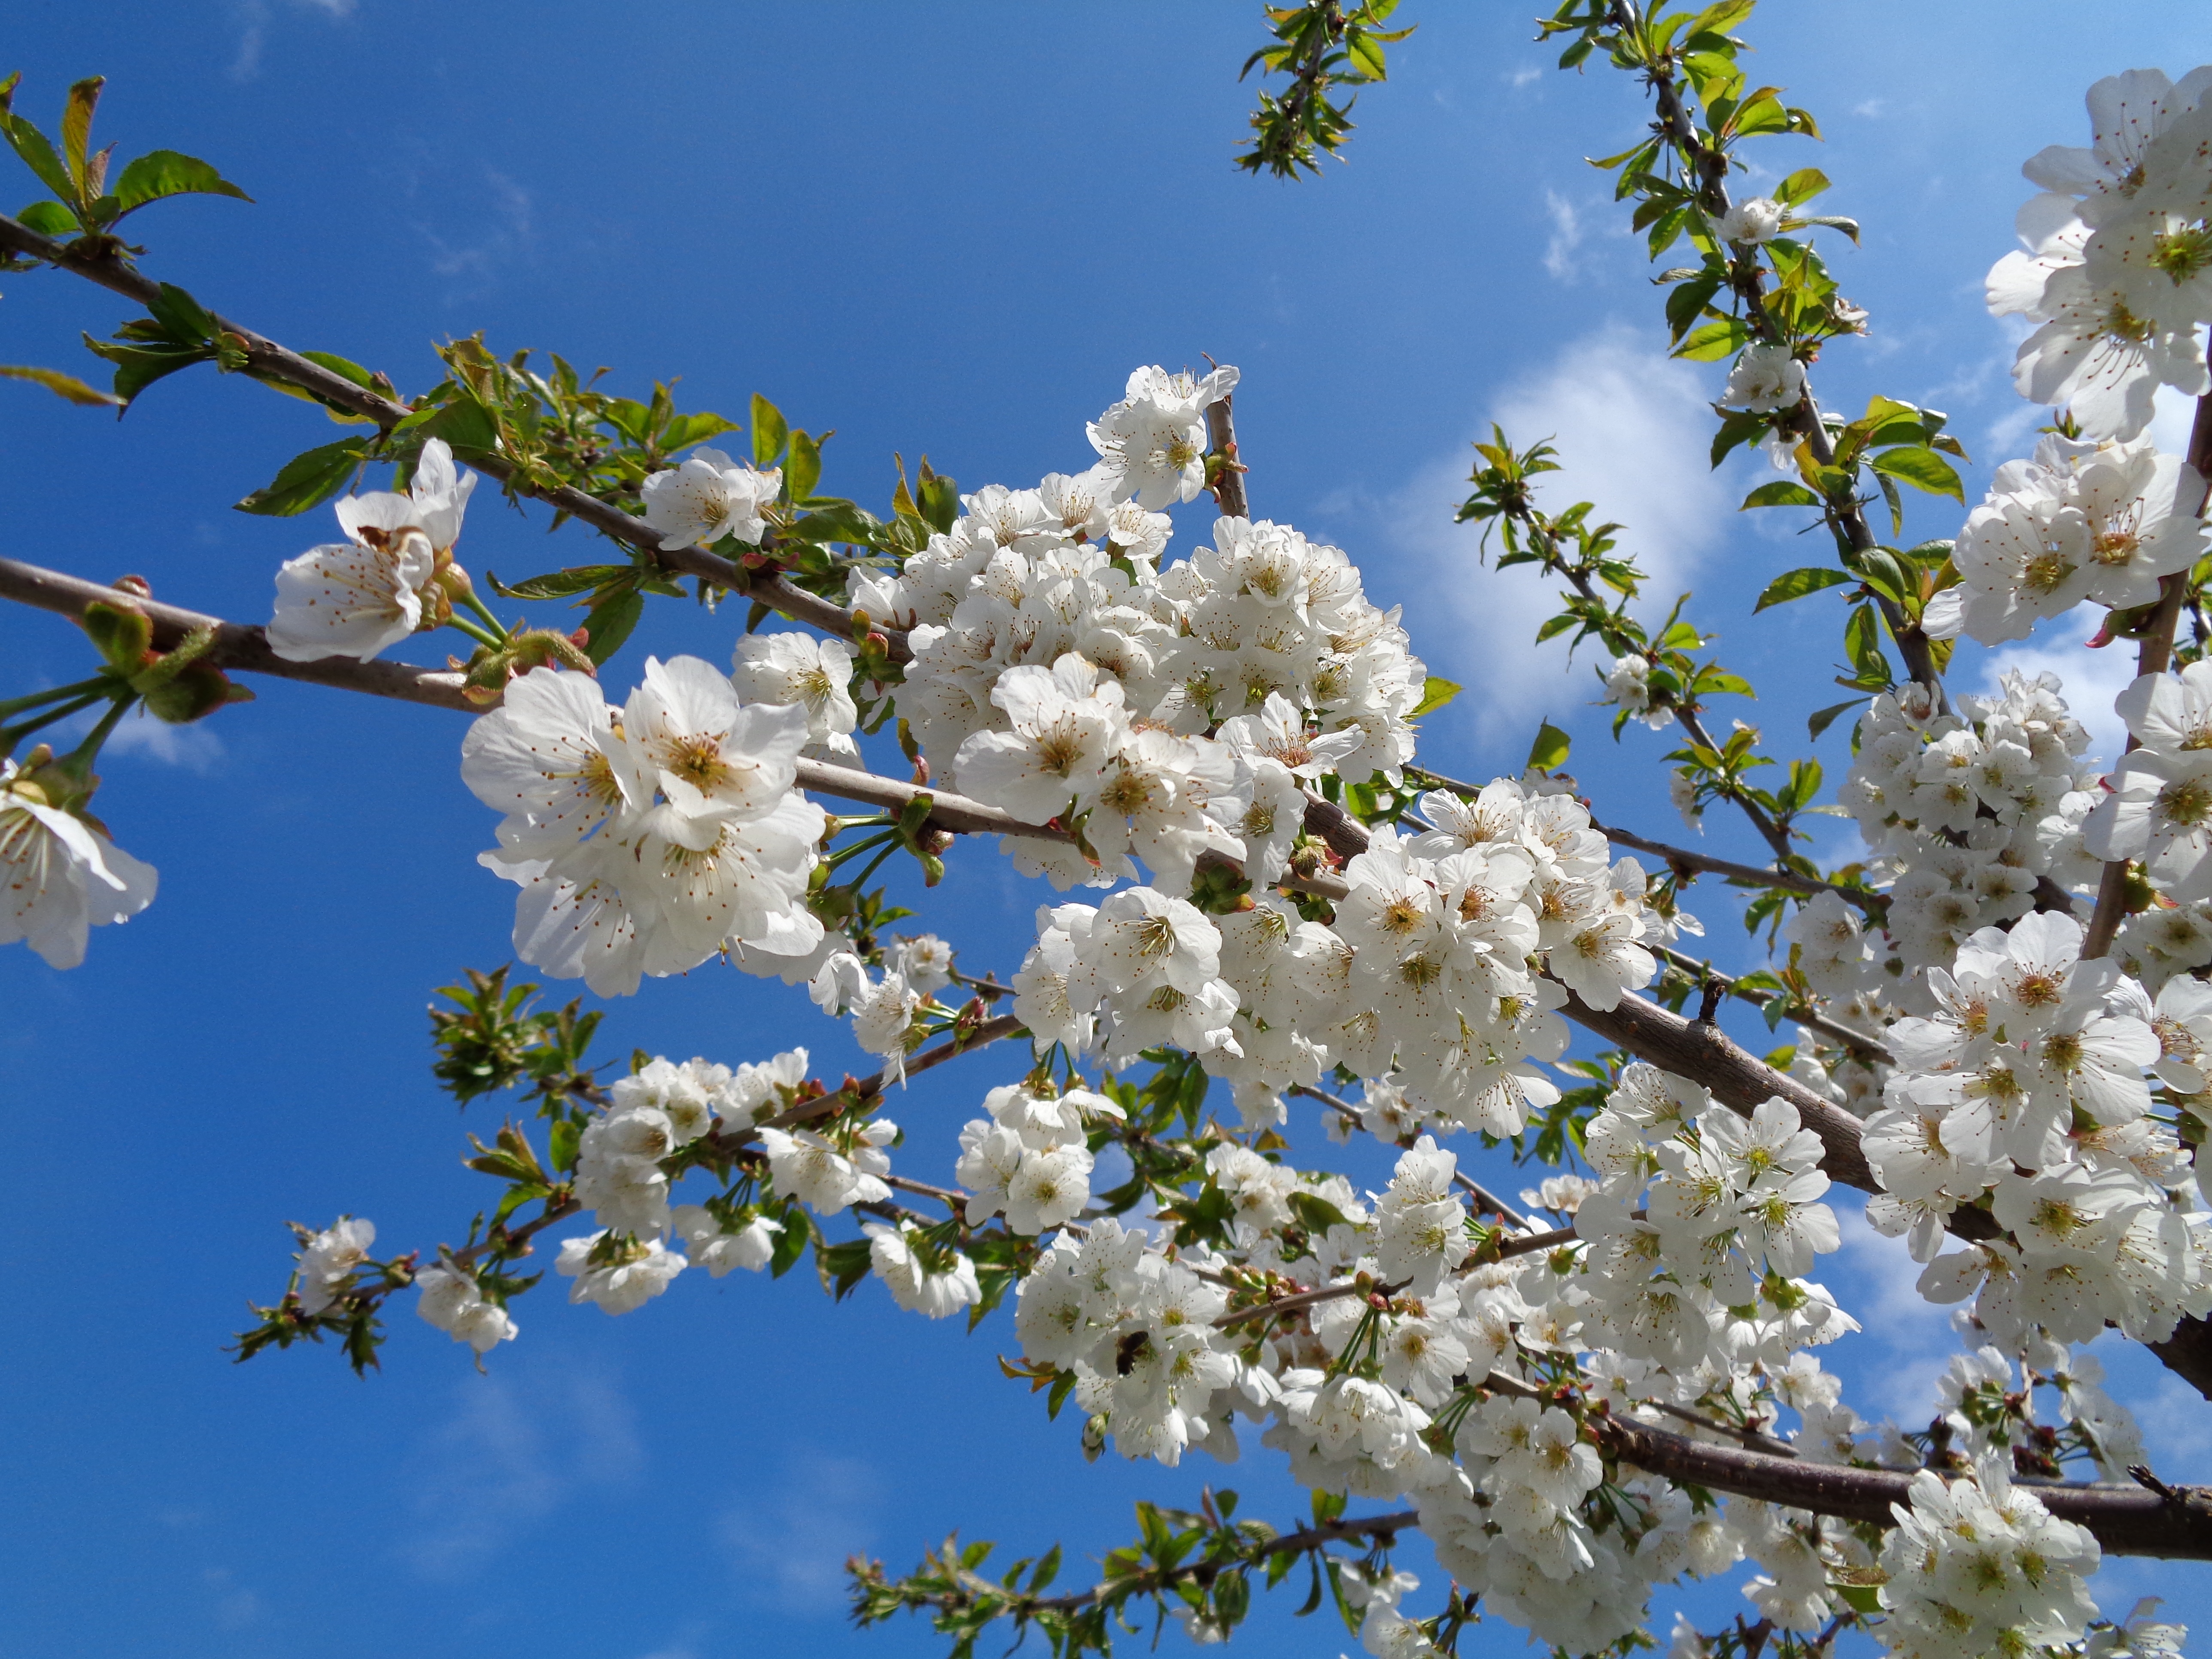
tree, nature, branch, blossom, plant, sky, flower, food, spring, produce, botany, flora, cherry, flowering plant, rose family, cherry branches, land plant